Holy Family Catholic Church (Omaha, Nebraska)

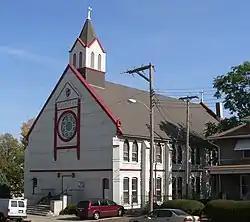
Church, seen from the northwest, across Izard Street

Holy Family Church was built in 1883 at 1715 Izard Street, at the intersections of 18th and Izard Streets in North Omaha, Nebraska within the Roman Catholic Archdiocese of Omaha. It is the oldest existing Catholic Church in Omaha, and is listed on the National Register of Historic Places.